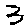
Label: 3